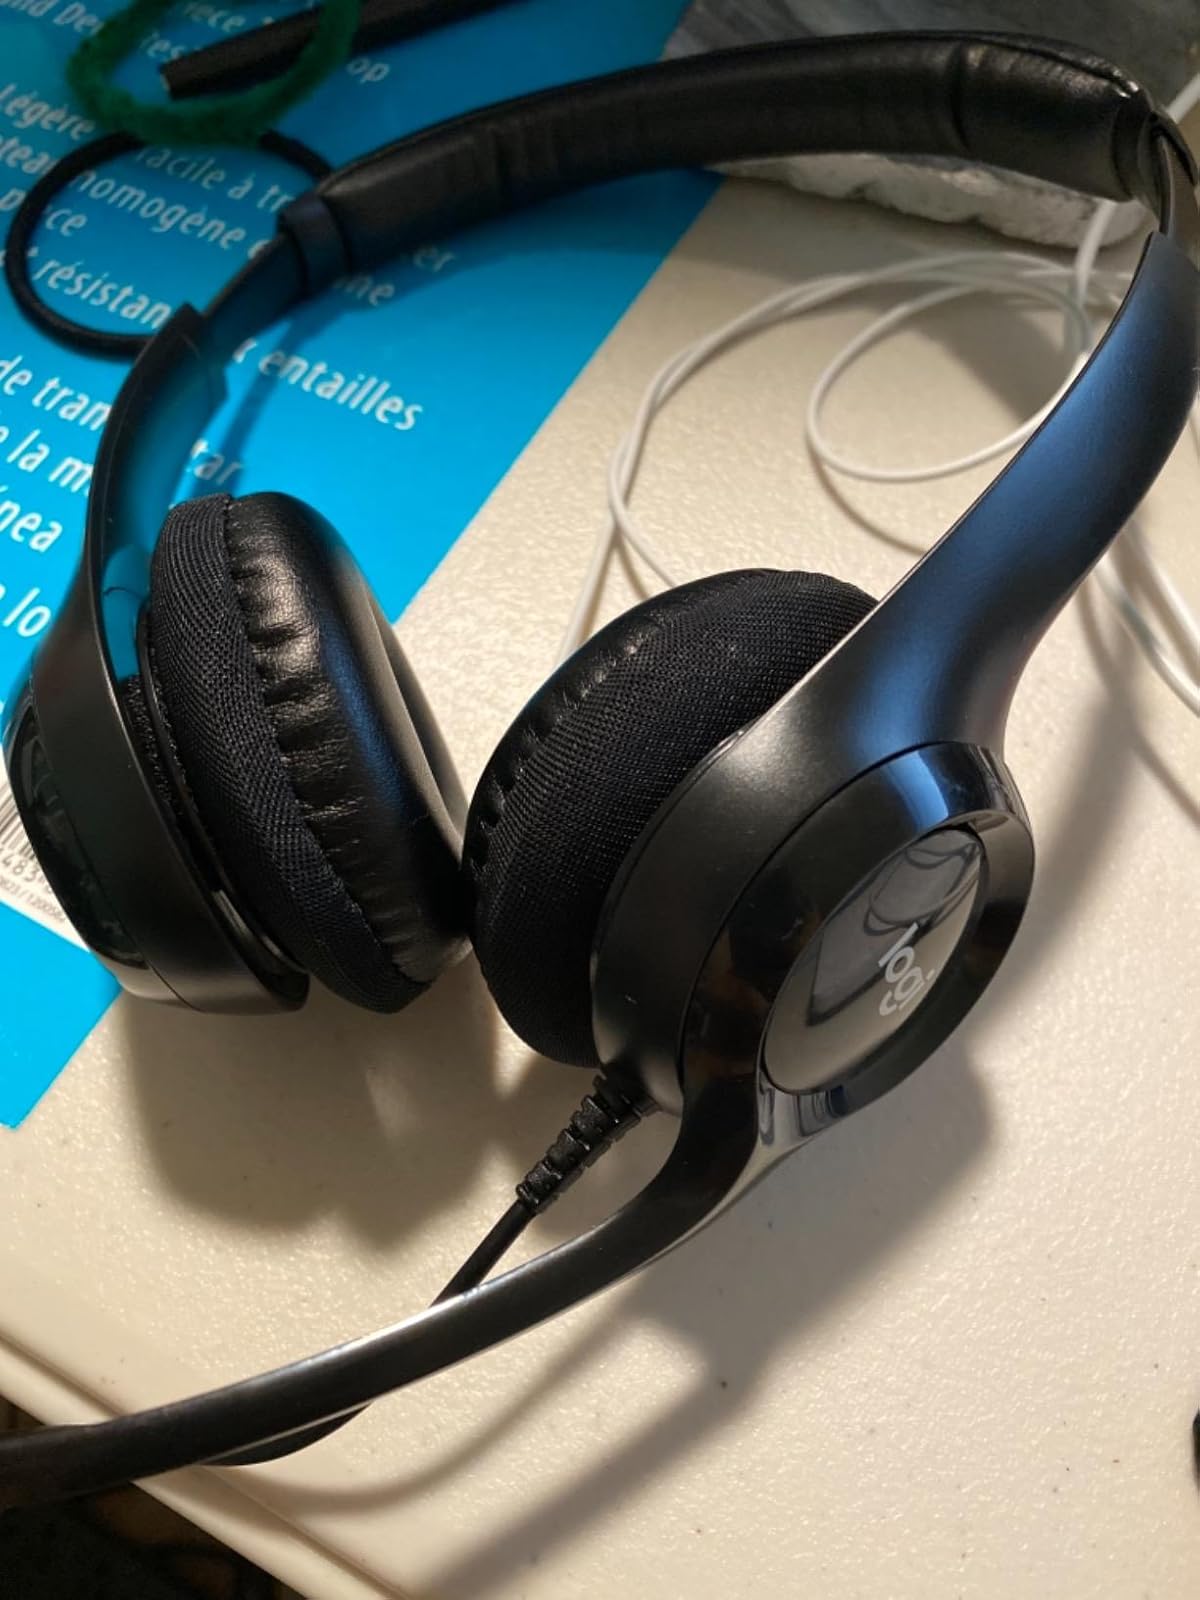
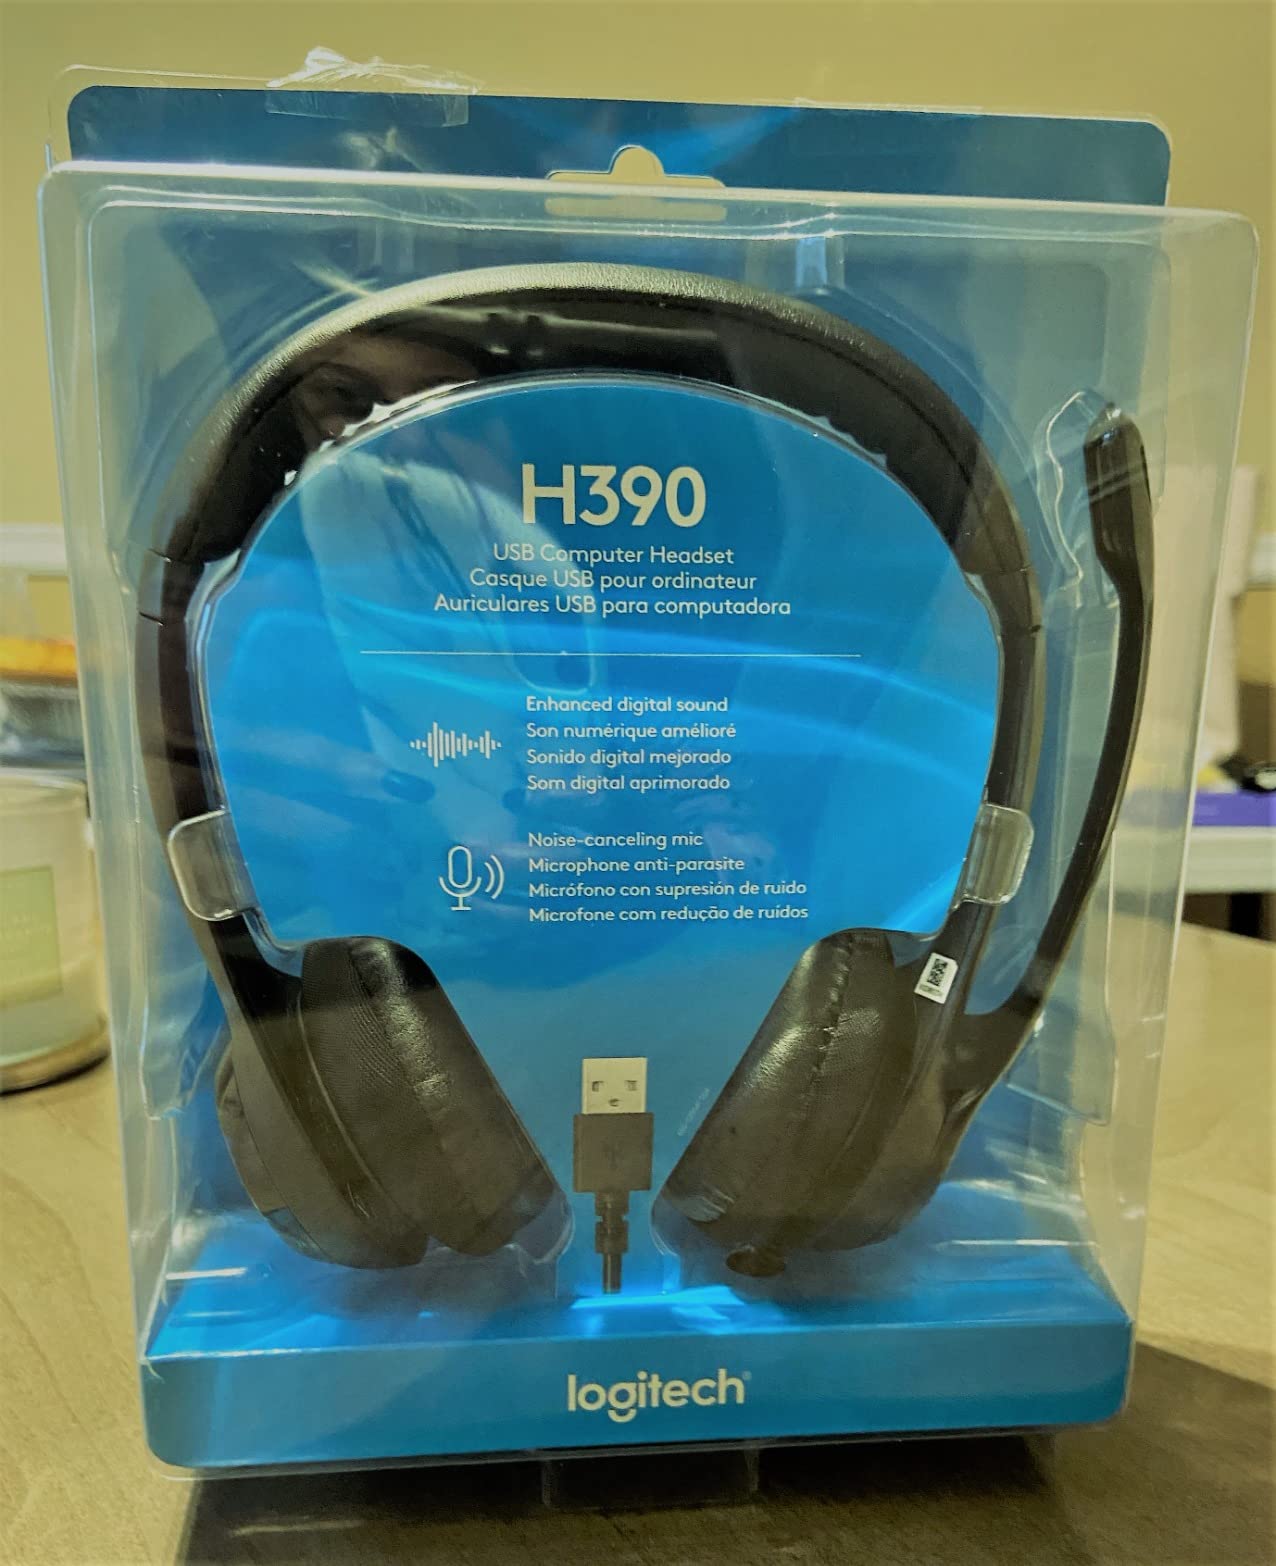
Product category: headphones
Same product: yes